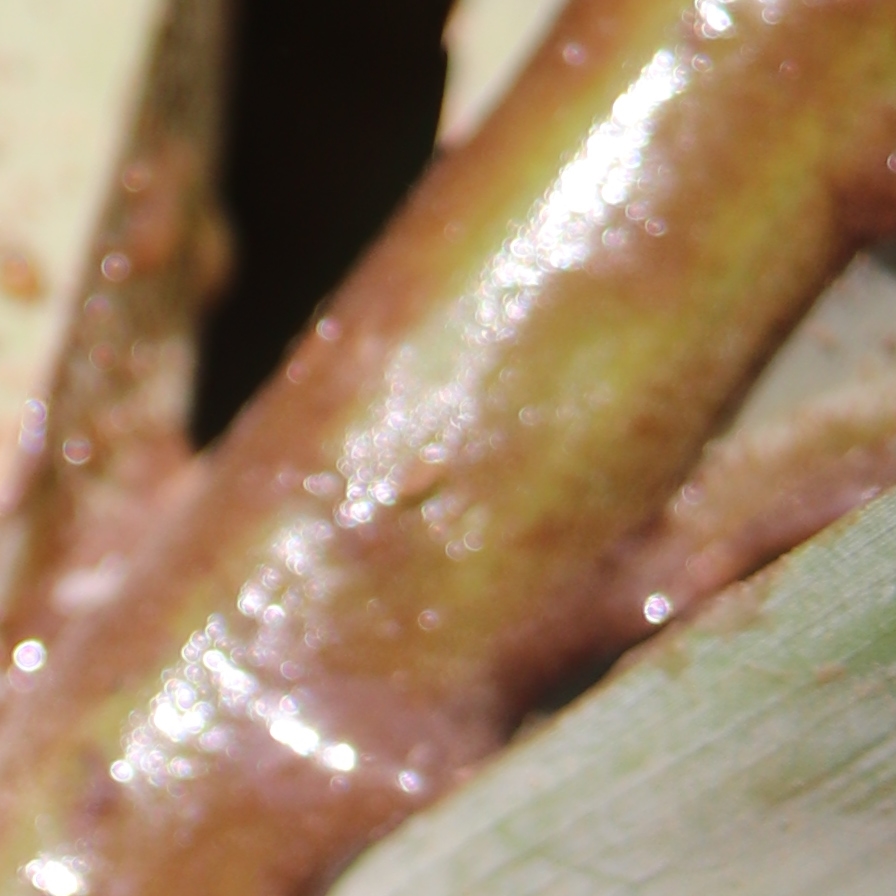
Label: Honey